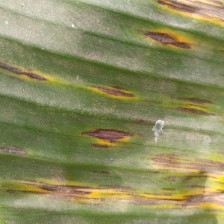
Label: sigatoka